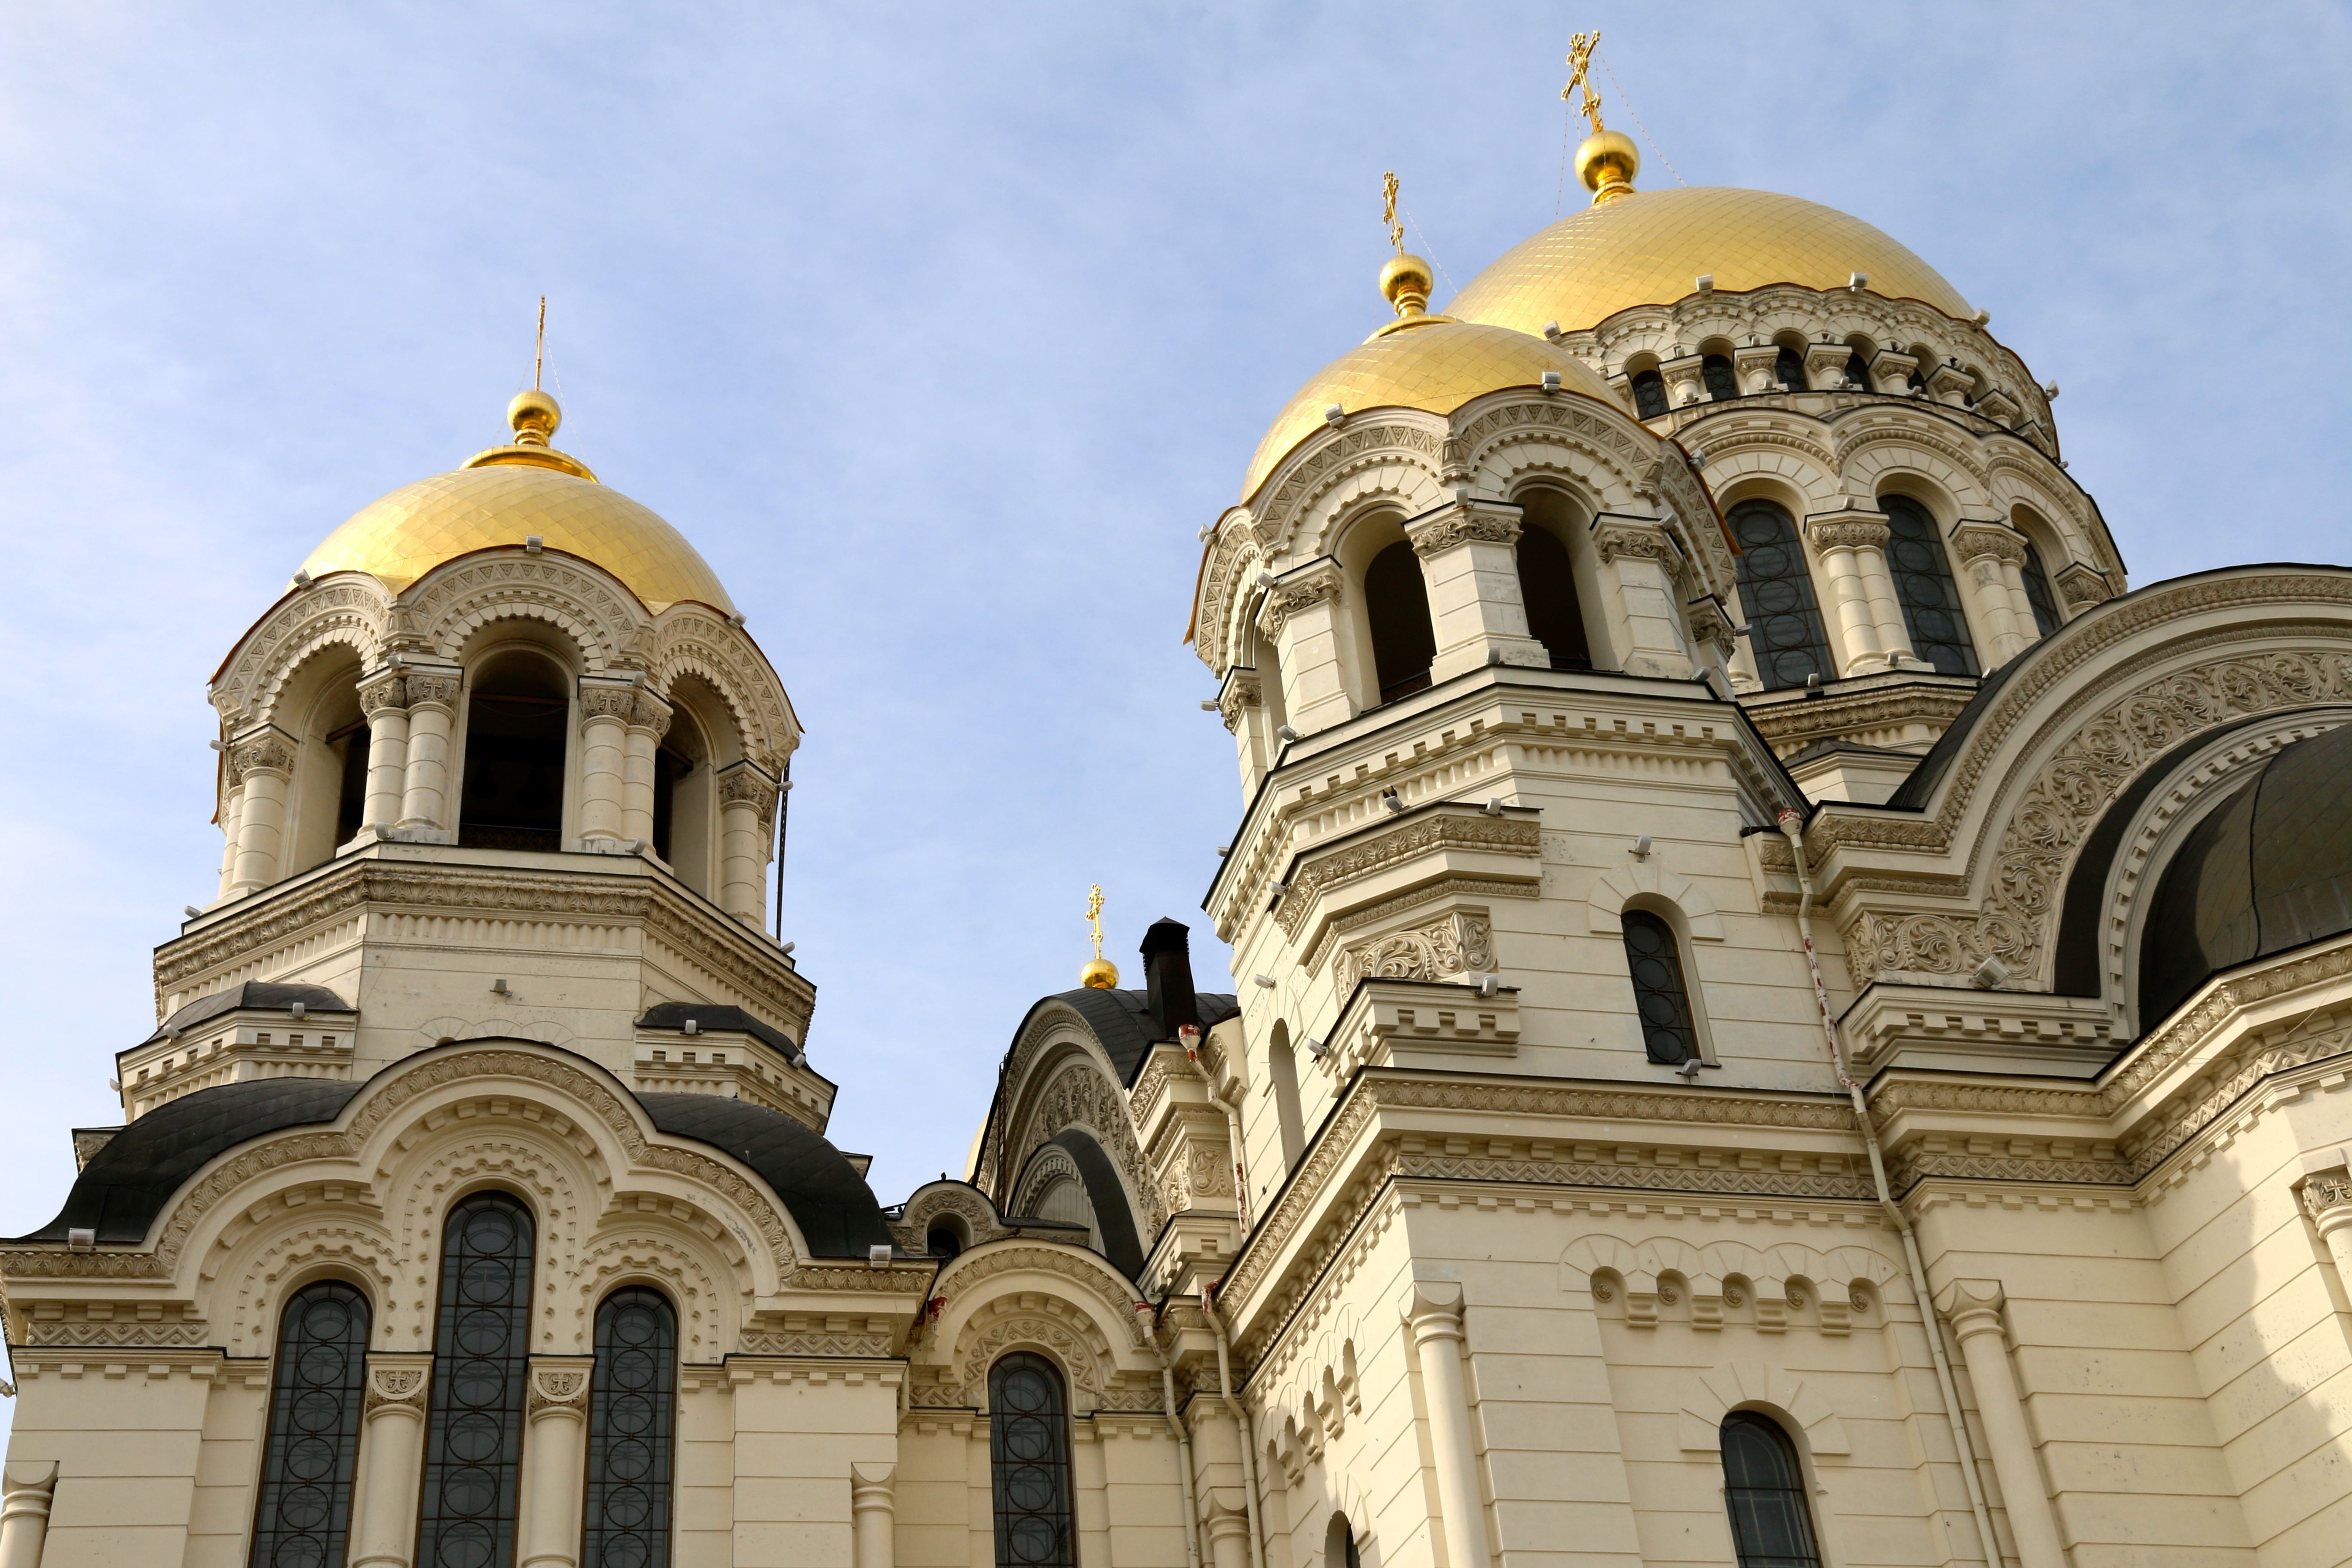
building, landmark, facade, church, cathedral, place of worship, baptistery, monastery, synagogue, orthodox, basilica, dome, spirituality, historic site, ancient history, byzantine architecture, spanish missions in california